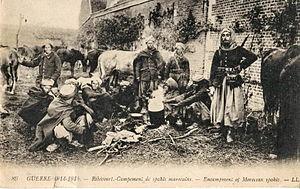
Carte postale ancienne éditée par LL, n°89, série ""Guerre 1914-1915"" n°89
Ribécourt-la-Tour est une commune française, située dans le département du Nord en région Hauts-de-France.
Les spahis sont à l'origine un corps de cavalerie traditionnel du dey d'Alger, d'inspiration ottomane. Corps de prestige, il est ensuite, après la conquête de l'Algérie par la France, intégré à l'Armée d'Afrique qui dépendait de l’armée de terre française. Le modèle des corps de cavalerie spahis inspire ensuite celui d'autres corps en France métropolitaine et dans d'autres pays sous domination française.